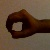
The image shows a hand gesture representing the number 0 in Indian Sign Language.